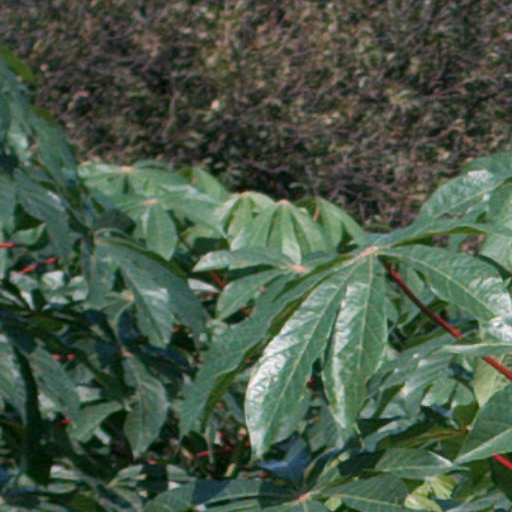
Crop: cassava